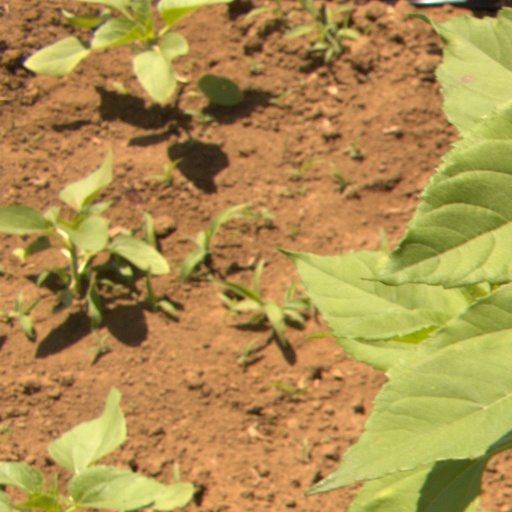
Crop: Jerusalem artichoke